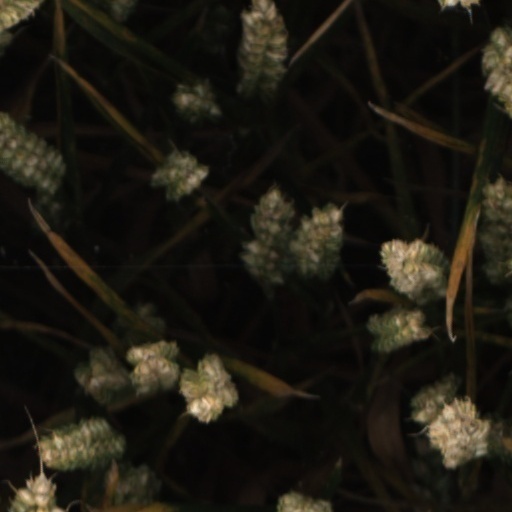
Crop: wheat